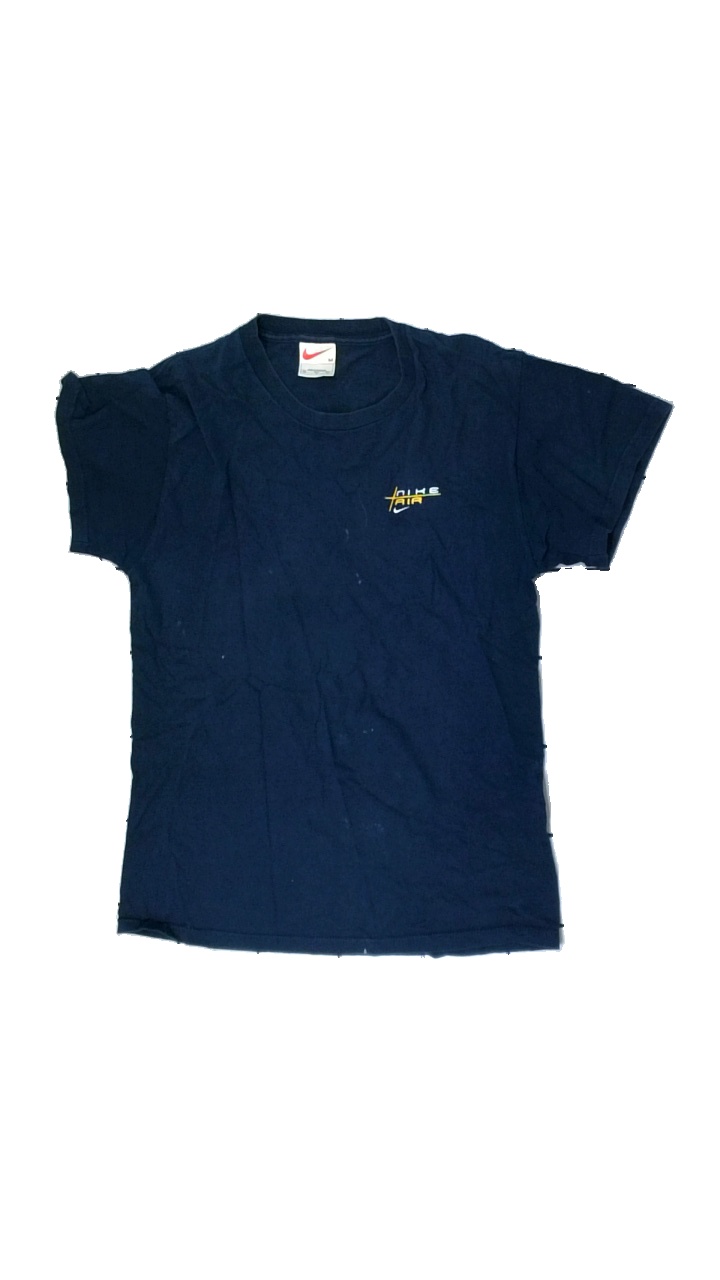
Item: T-shirt (Unisex)
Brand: Nike
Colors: Blue
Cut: Regular
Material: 100% cotton
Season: All
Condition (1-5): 1
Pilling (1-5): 2
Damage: washed out
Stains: Major
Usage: Export
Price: <50